Lammot du Pont Copeland

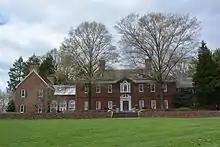
Copeland's former mansion, now part of Mt. Cuba Center

Copeland was the great-great-grandson of DuPont's founder, Eleuthère Irénée du Pont, and he served as the company's 11th president from 1962 to 1967. His parents were Charles Copeland (March 30, 1867 in Englewood, New Jersey – February 3, 1944) and Louisa d'Andelot du Pont (January 25, 1868 in New Castle County, Delaware – August 10, 1926), who were married on February 16, 1904, at St. Amour in Wilmington, Delaware.